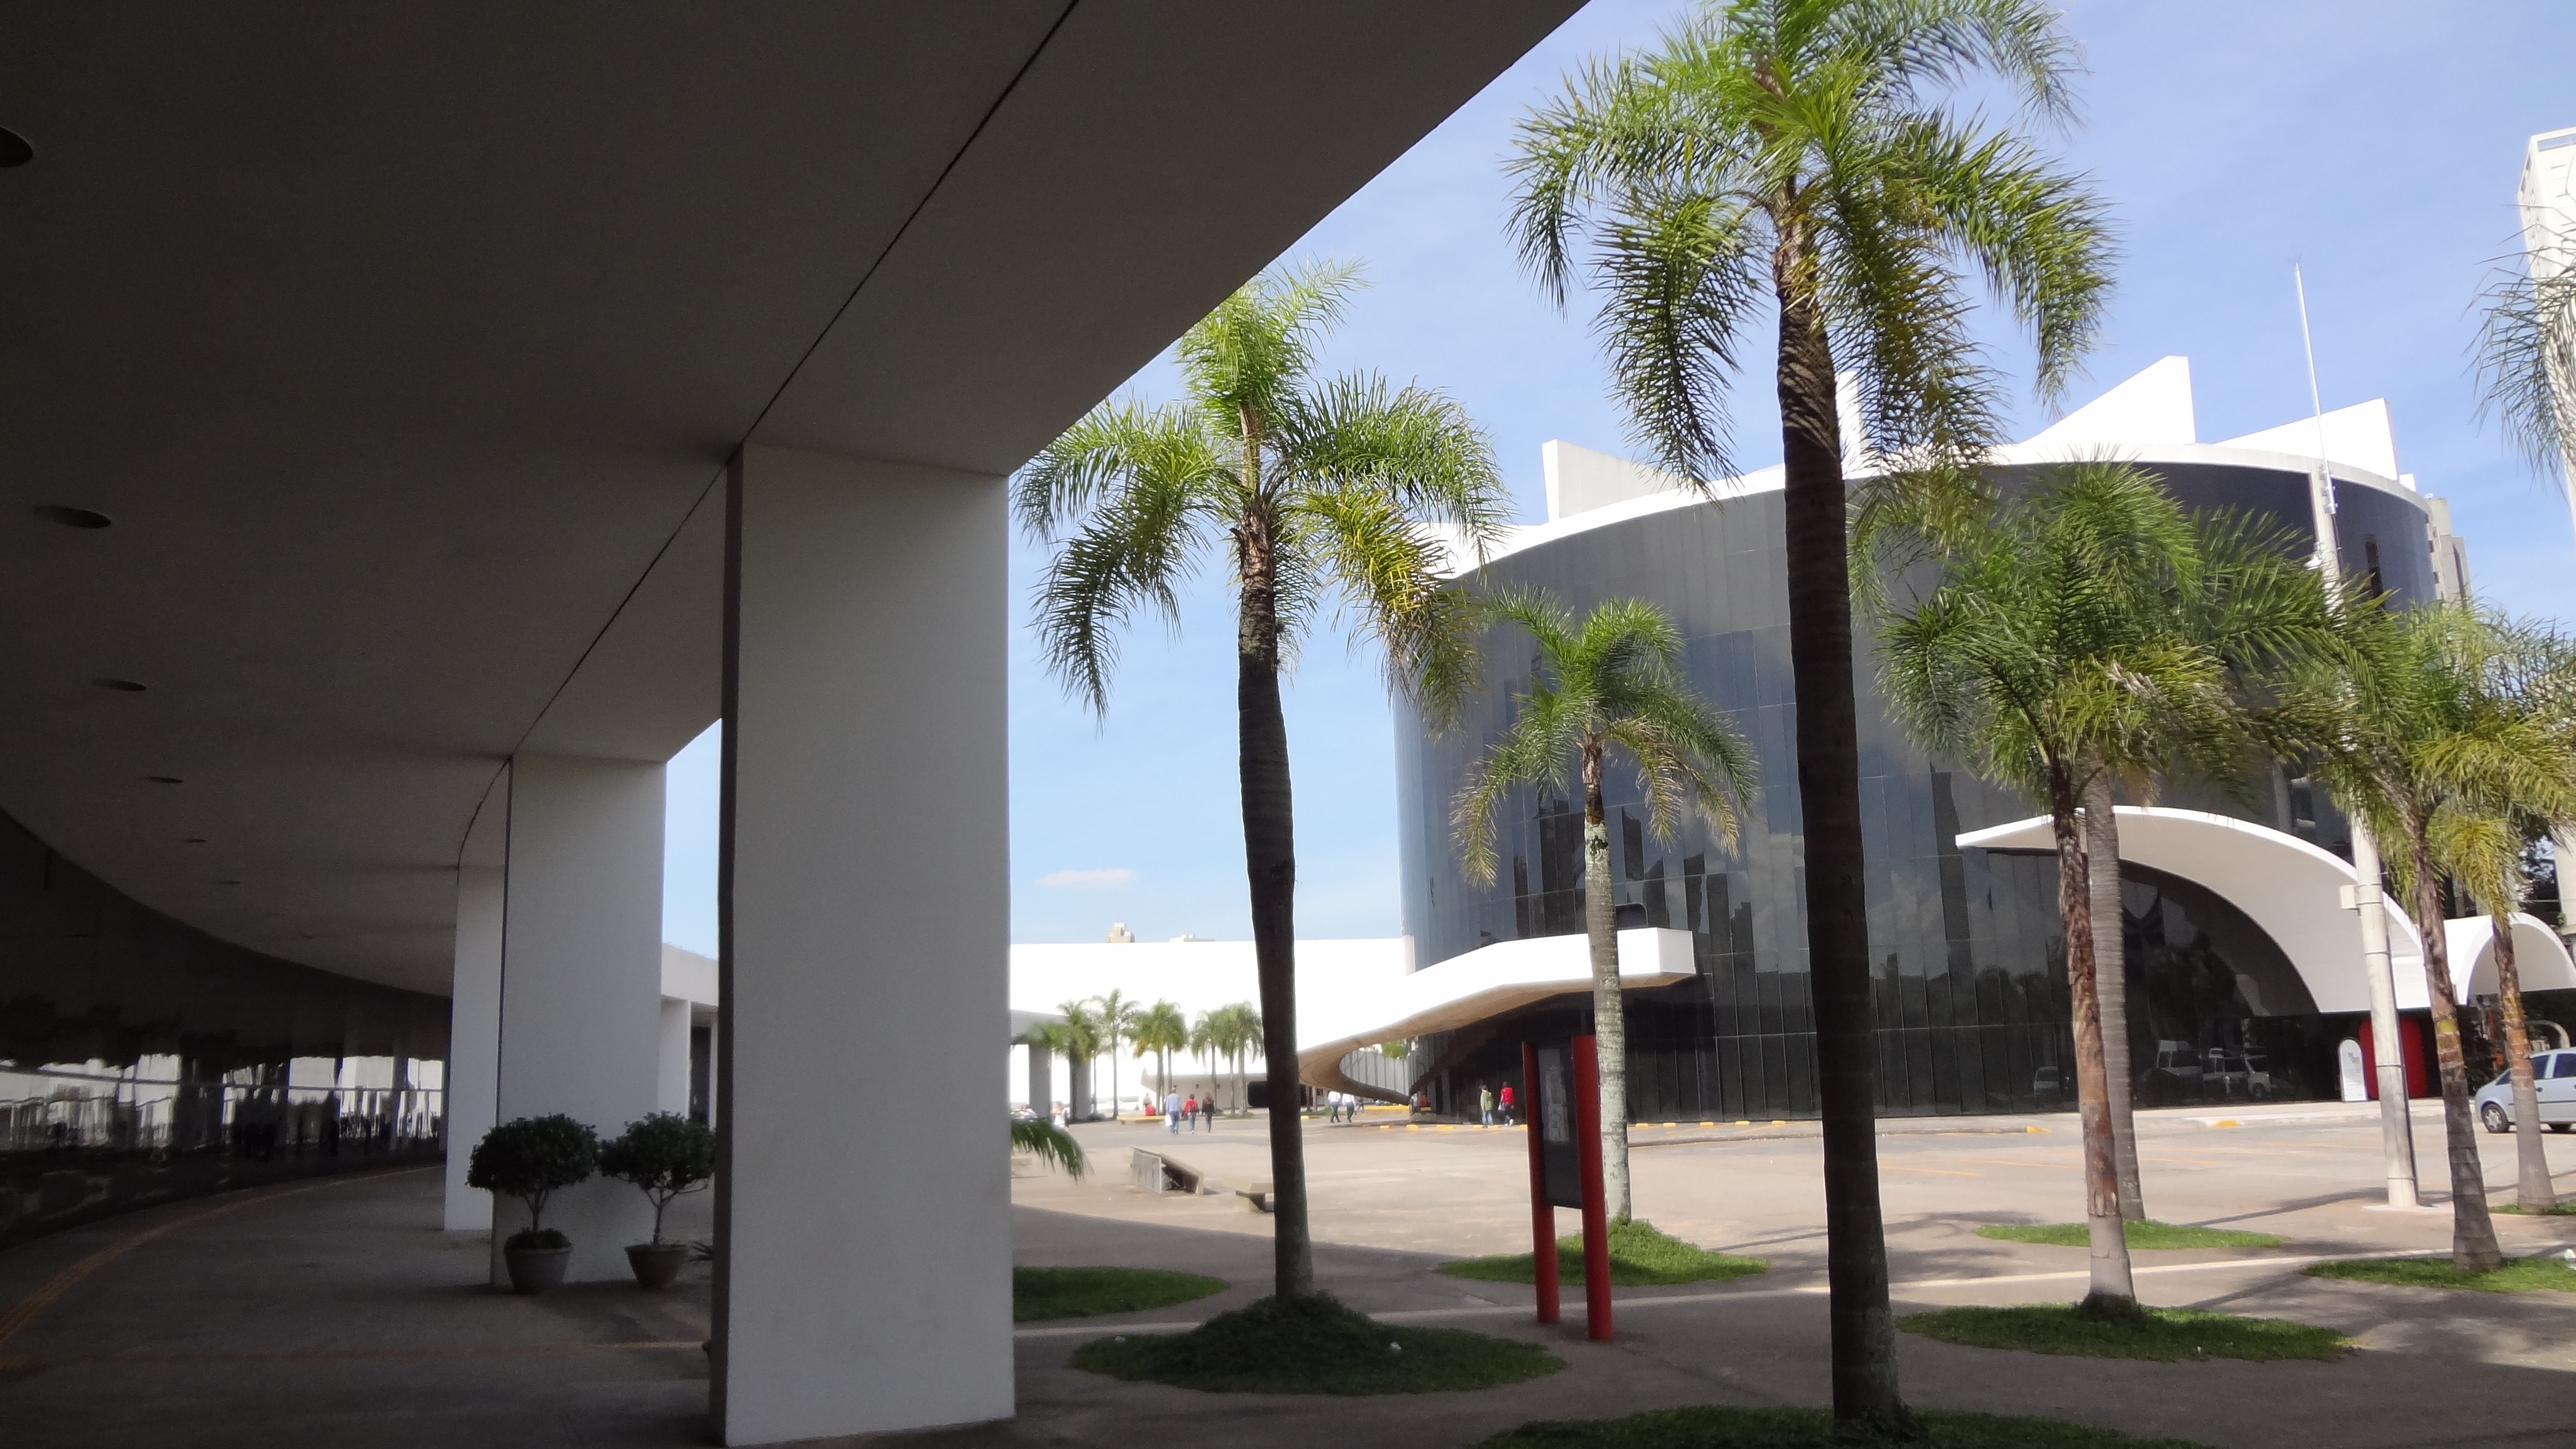
latin americal memorial, architecture, oscar niemeyer